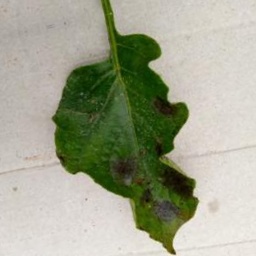
Etiqueta: Late Blight